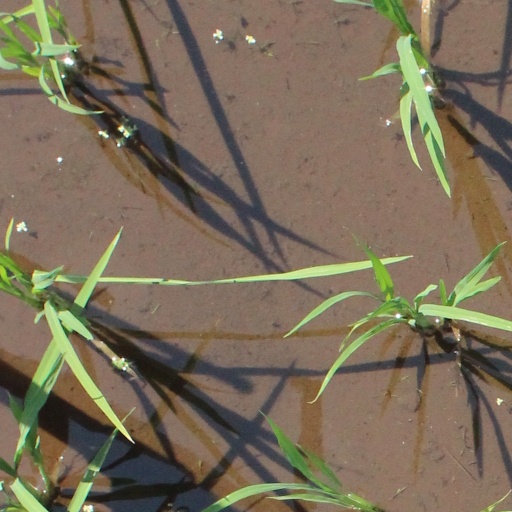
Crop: rice